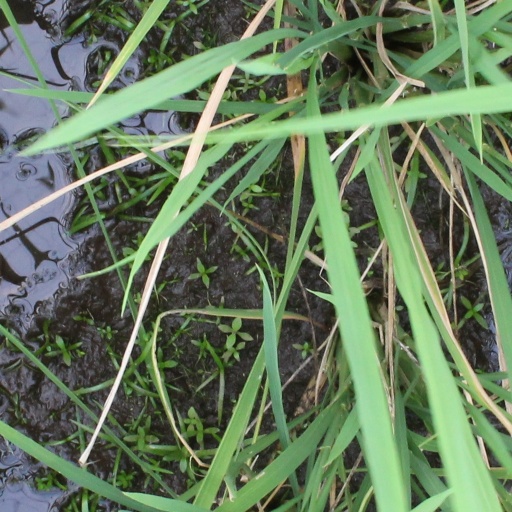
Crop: rice